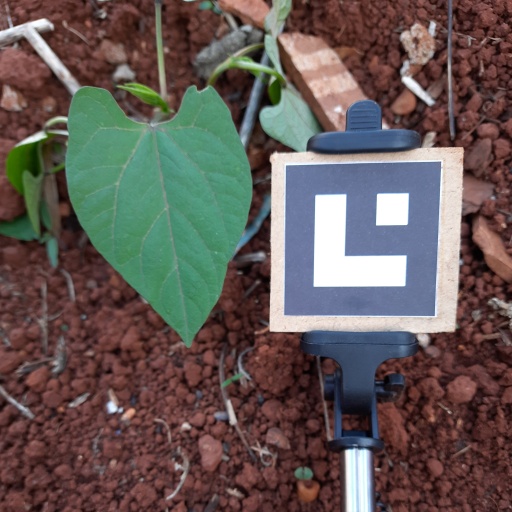
Observations: flat surface, eating holes in the edge, under shade